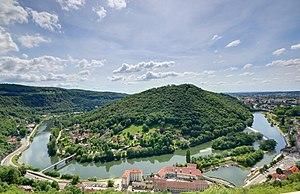
La ville de Besançon compte de nombreuses fontaines publiques, dont une majorité comporte un intérêt patrimonial et artistique conséquent. Monumentales, plus modestes, ou atypiques, elles se concentrent principalement au cœur et autour de la Boucle et de Battant, correspondant aux quartiers historiques et touristiques. Initialement allouées à la desserte populaire de l'eau avec beaucoup de structures anciennes encore bien conservées aujourd'hui, elles ont évolué à l'époque contemporaine en ayant désormais un caractère presque strictement ornemental. Si la plupart ont été distinguées par le ministère de la Culture en étant classées et que d'autres sont devenues des symboles emblématiques de la Cité à l'instar de la fontaine place de la Révolution ou plus ludiques comme celle de la promenade Chamars, toutes forment une partie majeure de la richesse architecturale et de l'identité locale. Ainsi les fontaines, par leur multitude et leur beauté additionné à la topographie, ont donné à la capitale comtoise son surnom de petite Rome.